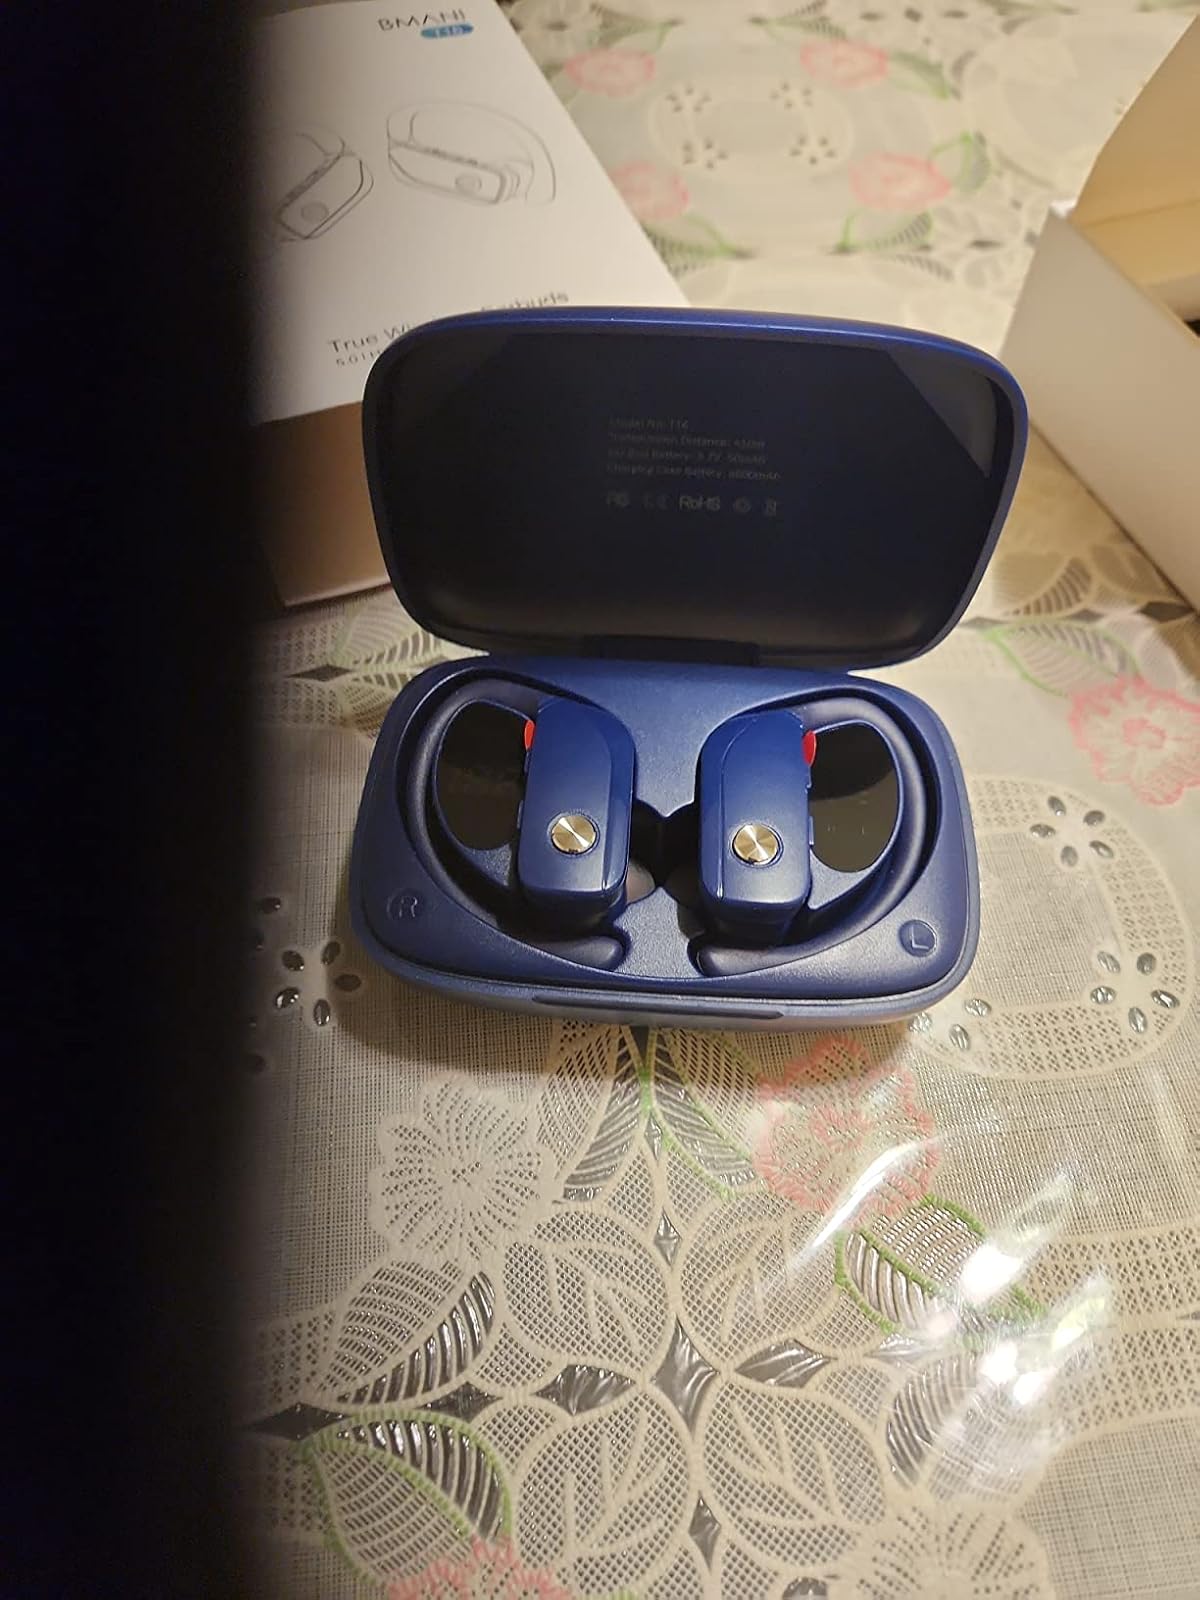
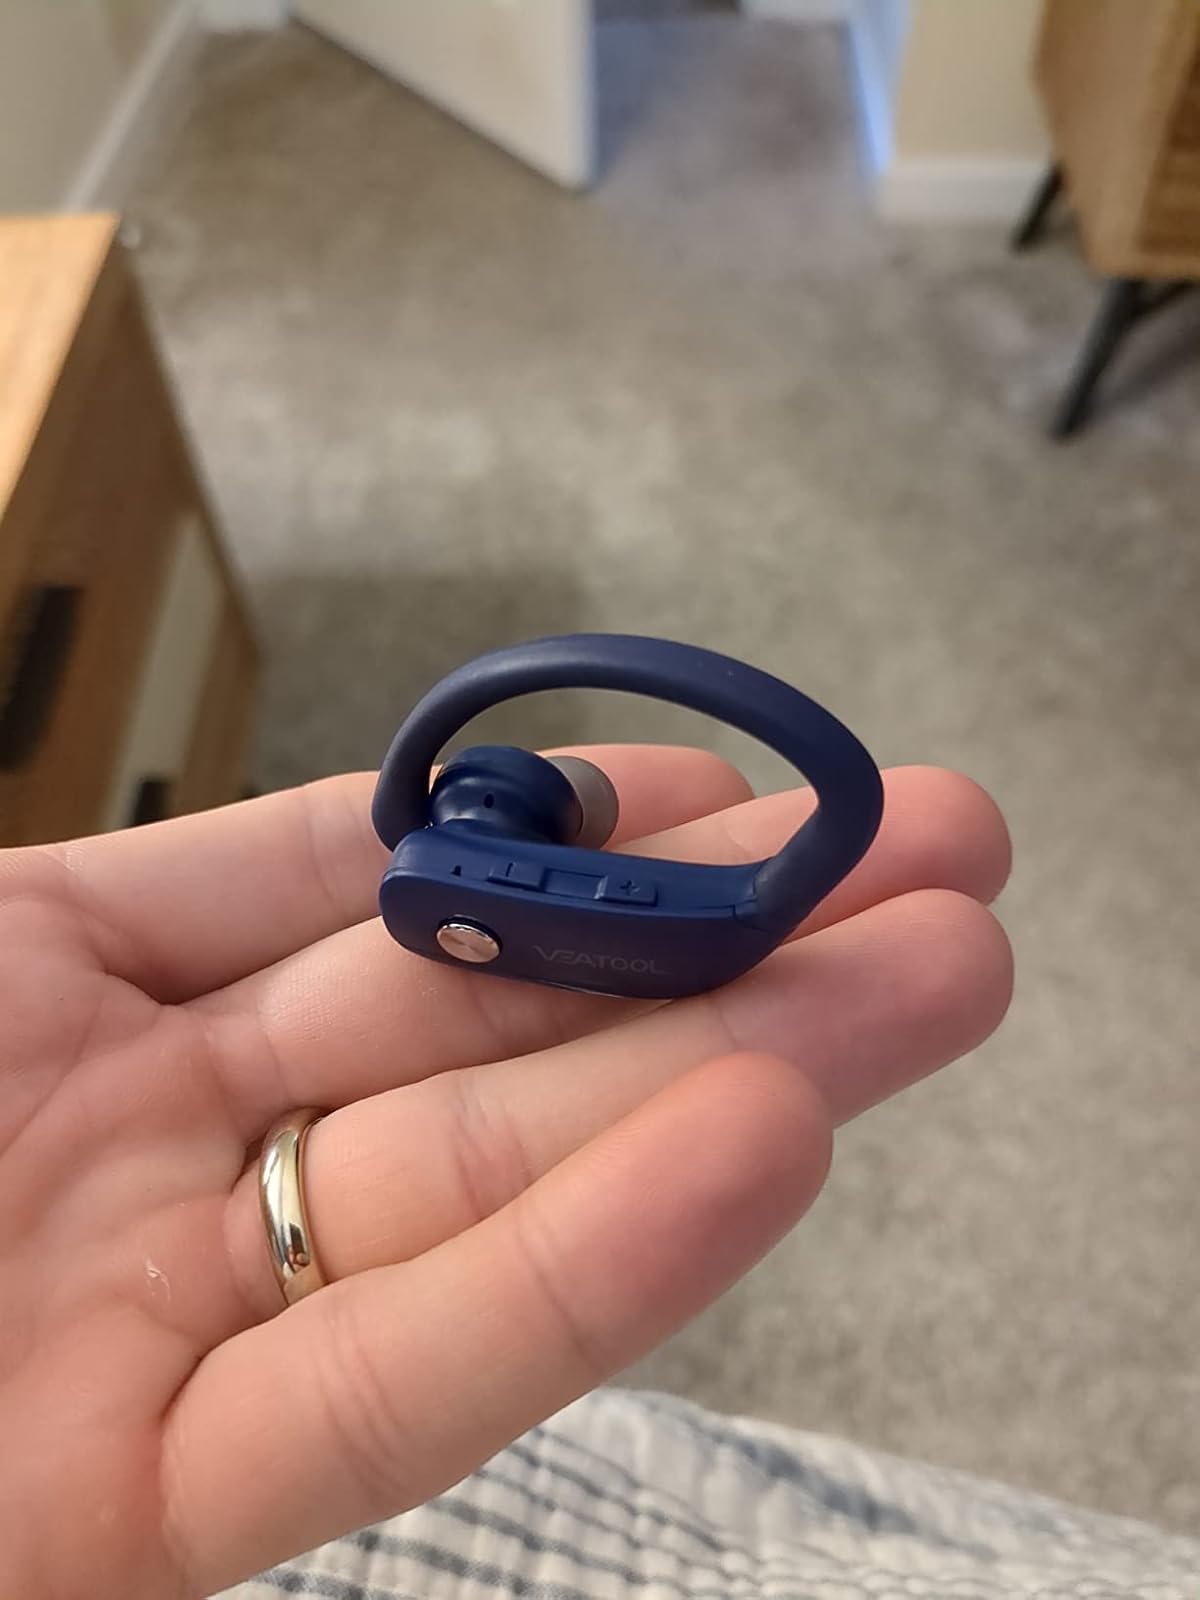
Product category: earbuds
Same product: yes